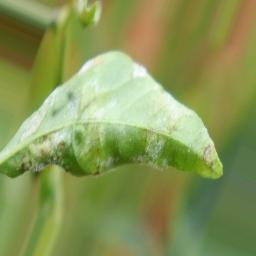
Label: powdery mildew